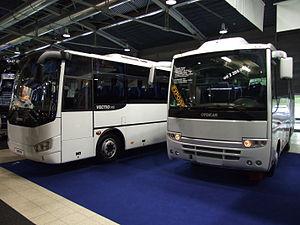
Otokar Otomotiv ve Savunma Sanayi A.Ş., aussi connu simplement comme Otokar, est une entreprise turque spécialisée dans les véhicules militaires et les autobus. Son siège est à Adapazarı et elle est une filiale de Koç Holding. Otokar est coté sur le marché boursier d'Istanbul.